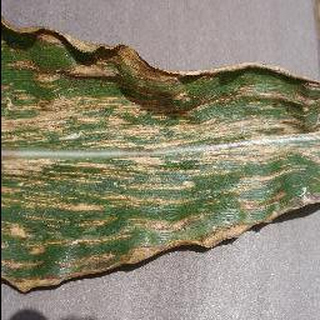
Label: corn_cercospora_leaf_spot